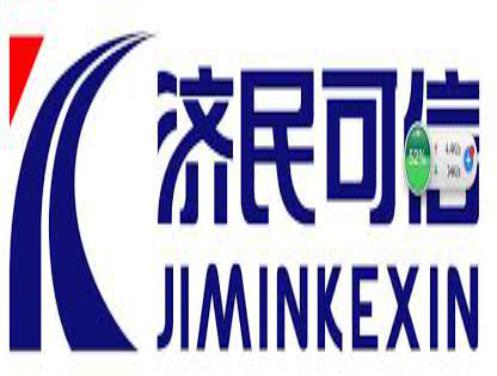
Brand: jimin
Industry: Medical